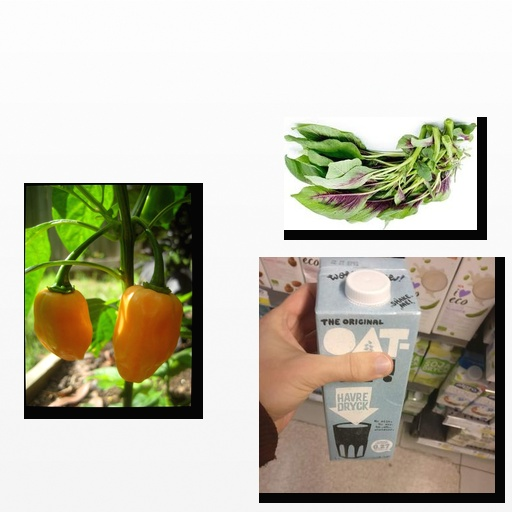
Food items: chili_pepper, oat_milk, amaranth